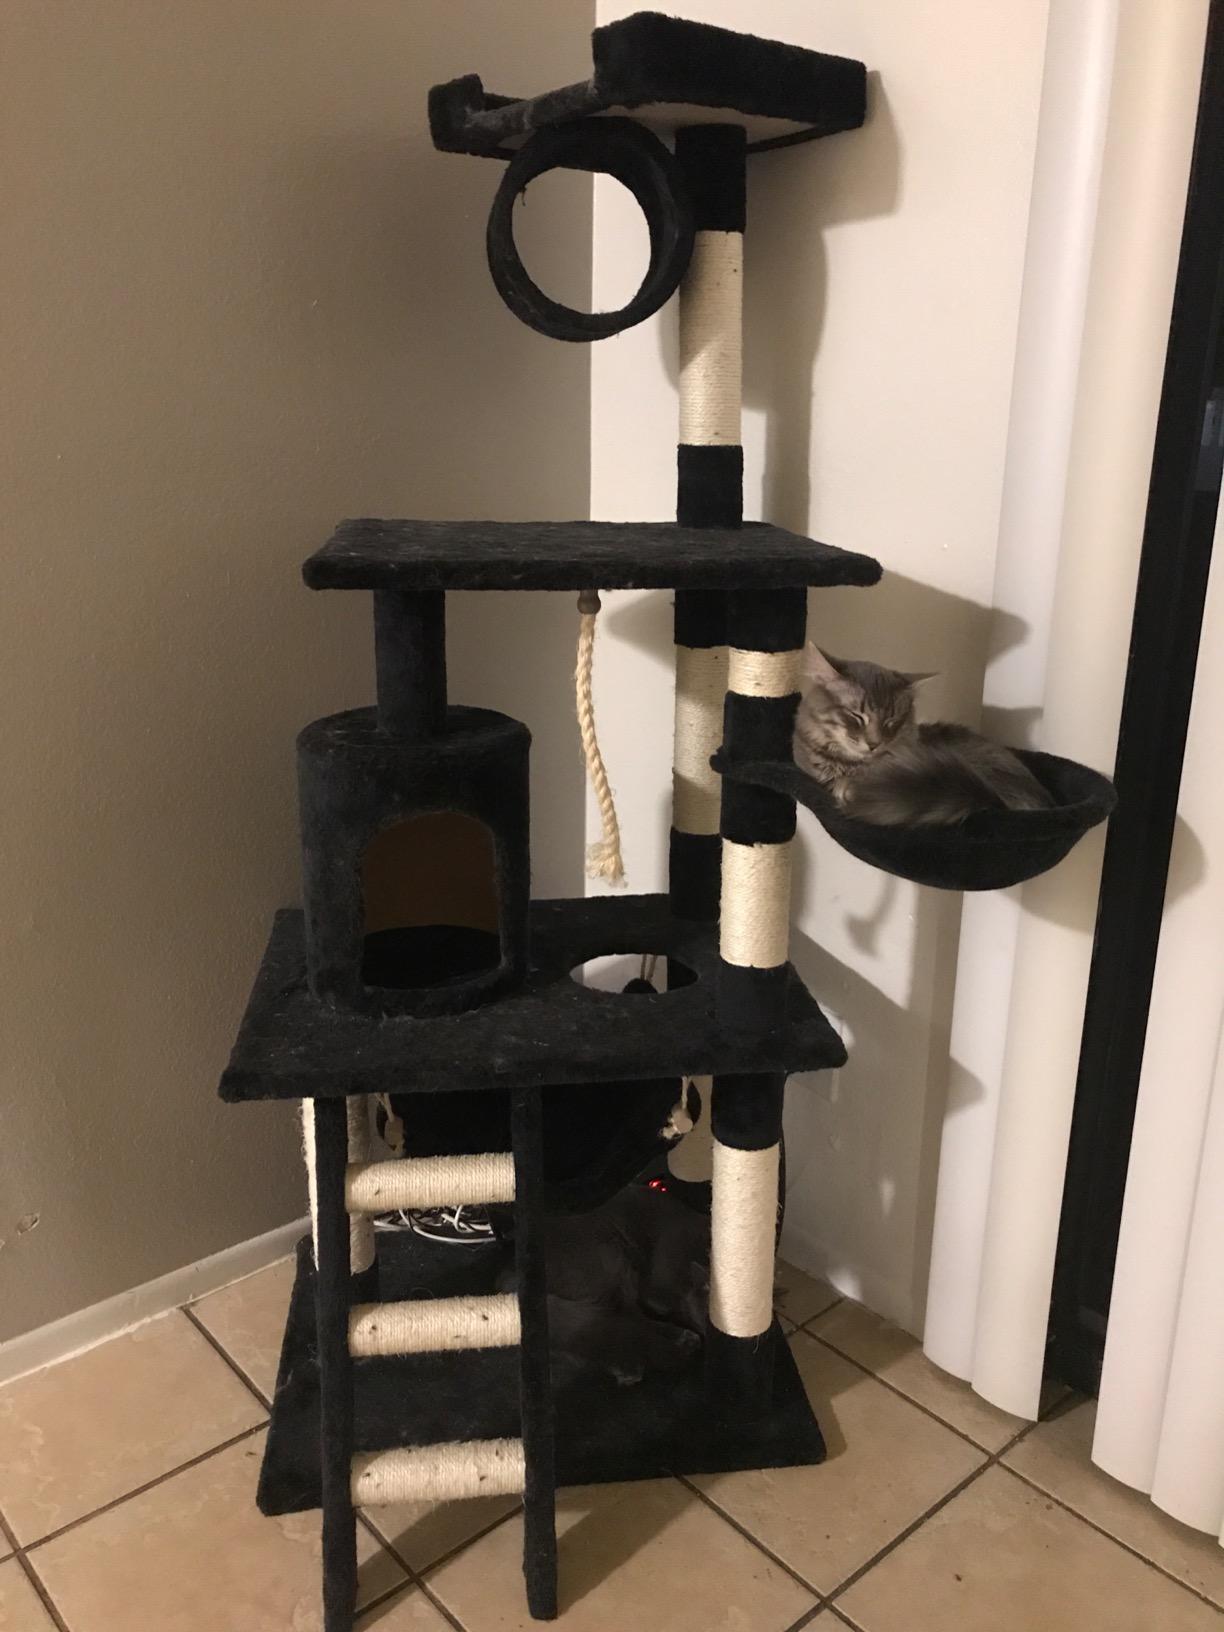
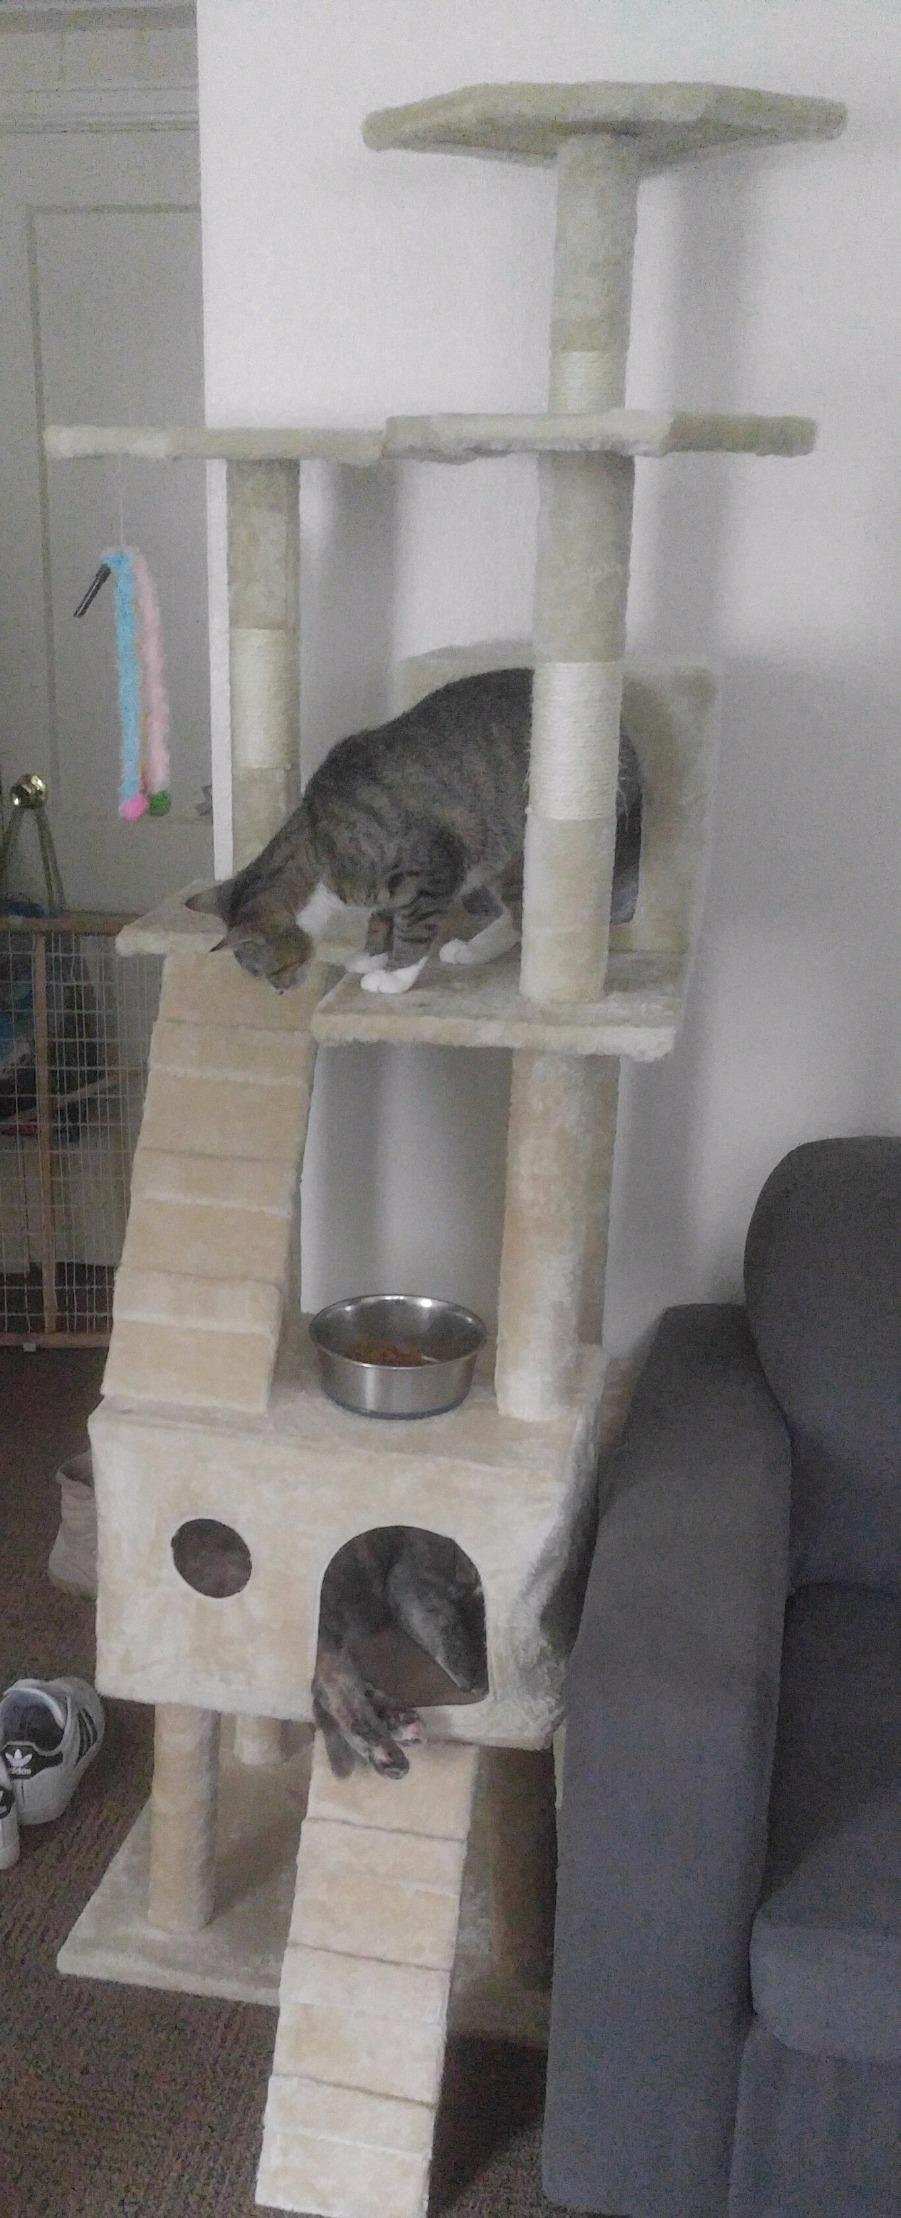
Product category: items_cat tree
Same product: no